John G. Althouse Middle School

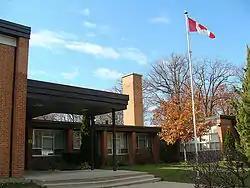

John G. Althouse Middle School (JGA) is a middle school located in the Etobicoke area of Toronto, Ontario, near the intersection of Lloyd Manor Road and Princess Margaret Boulevard. Graduates of John G. Althouse mostly go to Martingrove Collegiate Institute, Richview Collegiate Institute, or Etobicoke Collegiate Institute for their secondary education. Historically, graduates have also attended Burnhamthorpe Collegiate Institute.